Tau Beta Pi

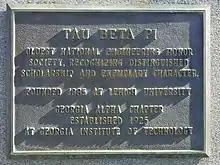
Plaque recognizing the Georgia Tech chapter of Tau Beta Pi

The logo of Tau Beta Pi was revised and approved at the 2019 Convention in Columbus, Ohio. The new logo features the Bent inside a circle, with the words "Tau Beta Pi / The Engineering Honor Society" either to the right or underneath the symbol and is available in either blue or seal brown on a white background. The old logo, which featured a tilted 3D Bent and the words "Tau Beta Pi / The Engineering Honor Society" in a lighter blue color was discontinued in October 2019. A logo for Pi Day was developed in 2016 and features a black seal with white text "Tau Beta Pi / The Engineering Honor Society / Pi Day" centered around the image of the bent in the middle. The digits of pi wrap around the edge of the seal.